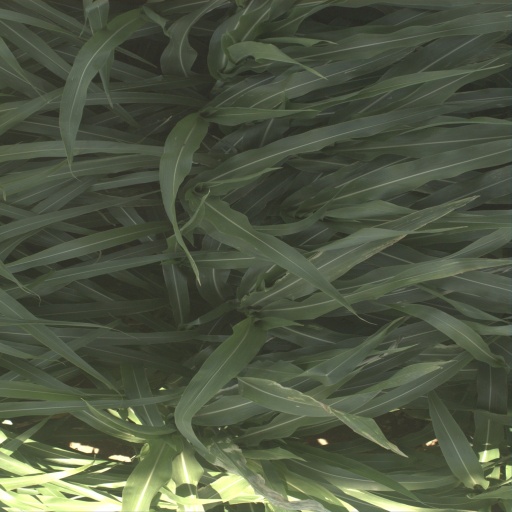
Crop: sorghum